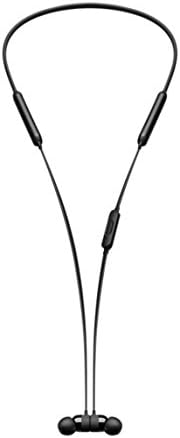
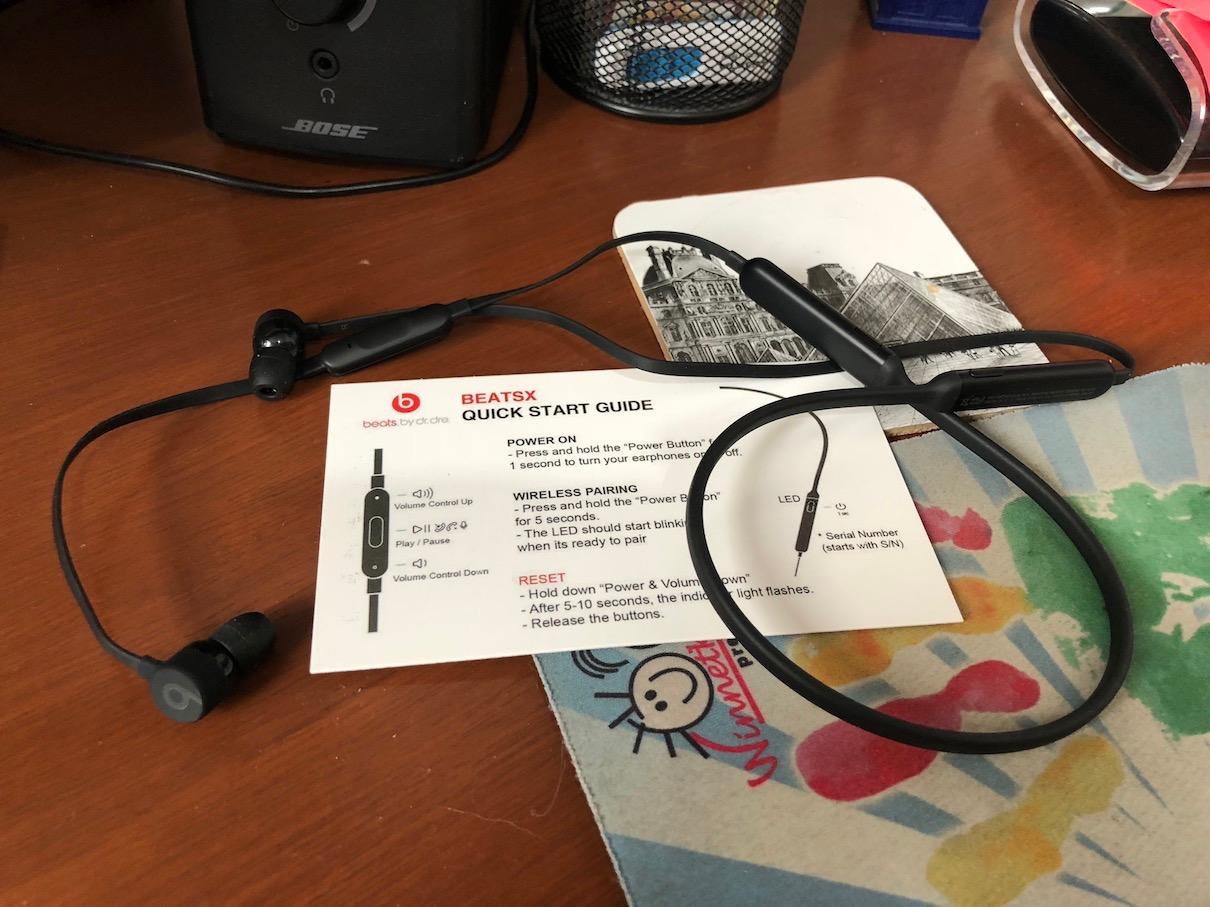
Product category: headphones
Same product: yes